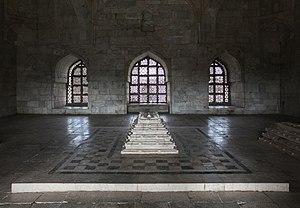
Intérieur du mausolée de Hoshang Shah, Mandu, Inde